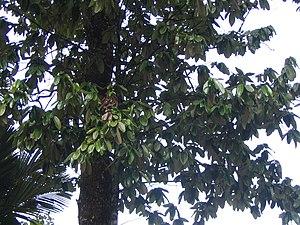
Upuna bornensis - Feuillages - Forest research institute Malyasia
Upuna est un genre d'arbres de la famille des Dipterocarpaceae. Il ne compte qu'une seule espèce : Upuna borneensis.